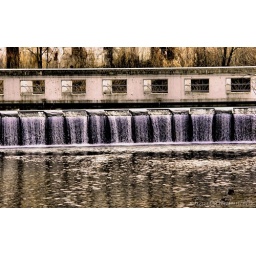
bridge over water !